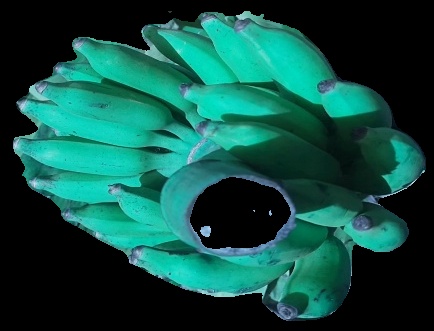
Variety: elakki-bale
Grade: grade3